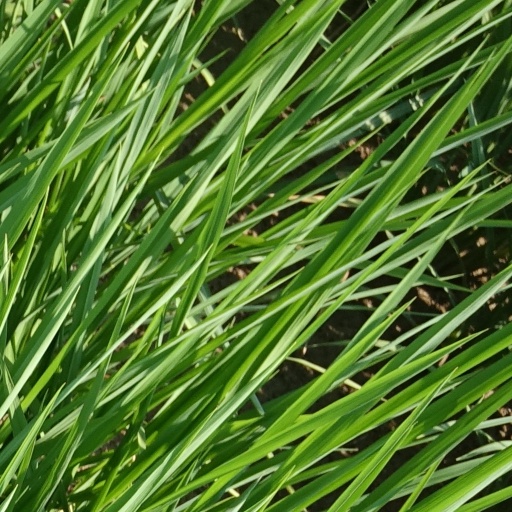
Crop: rice